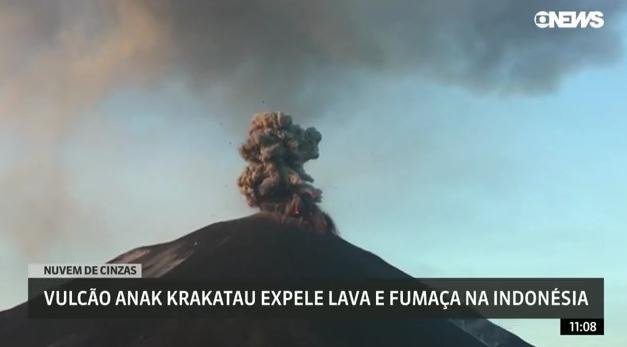
Fire: no
Smoke: yes